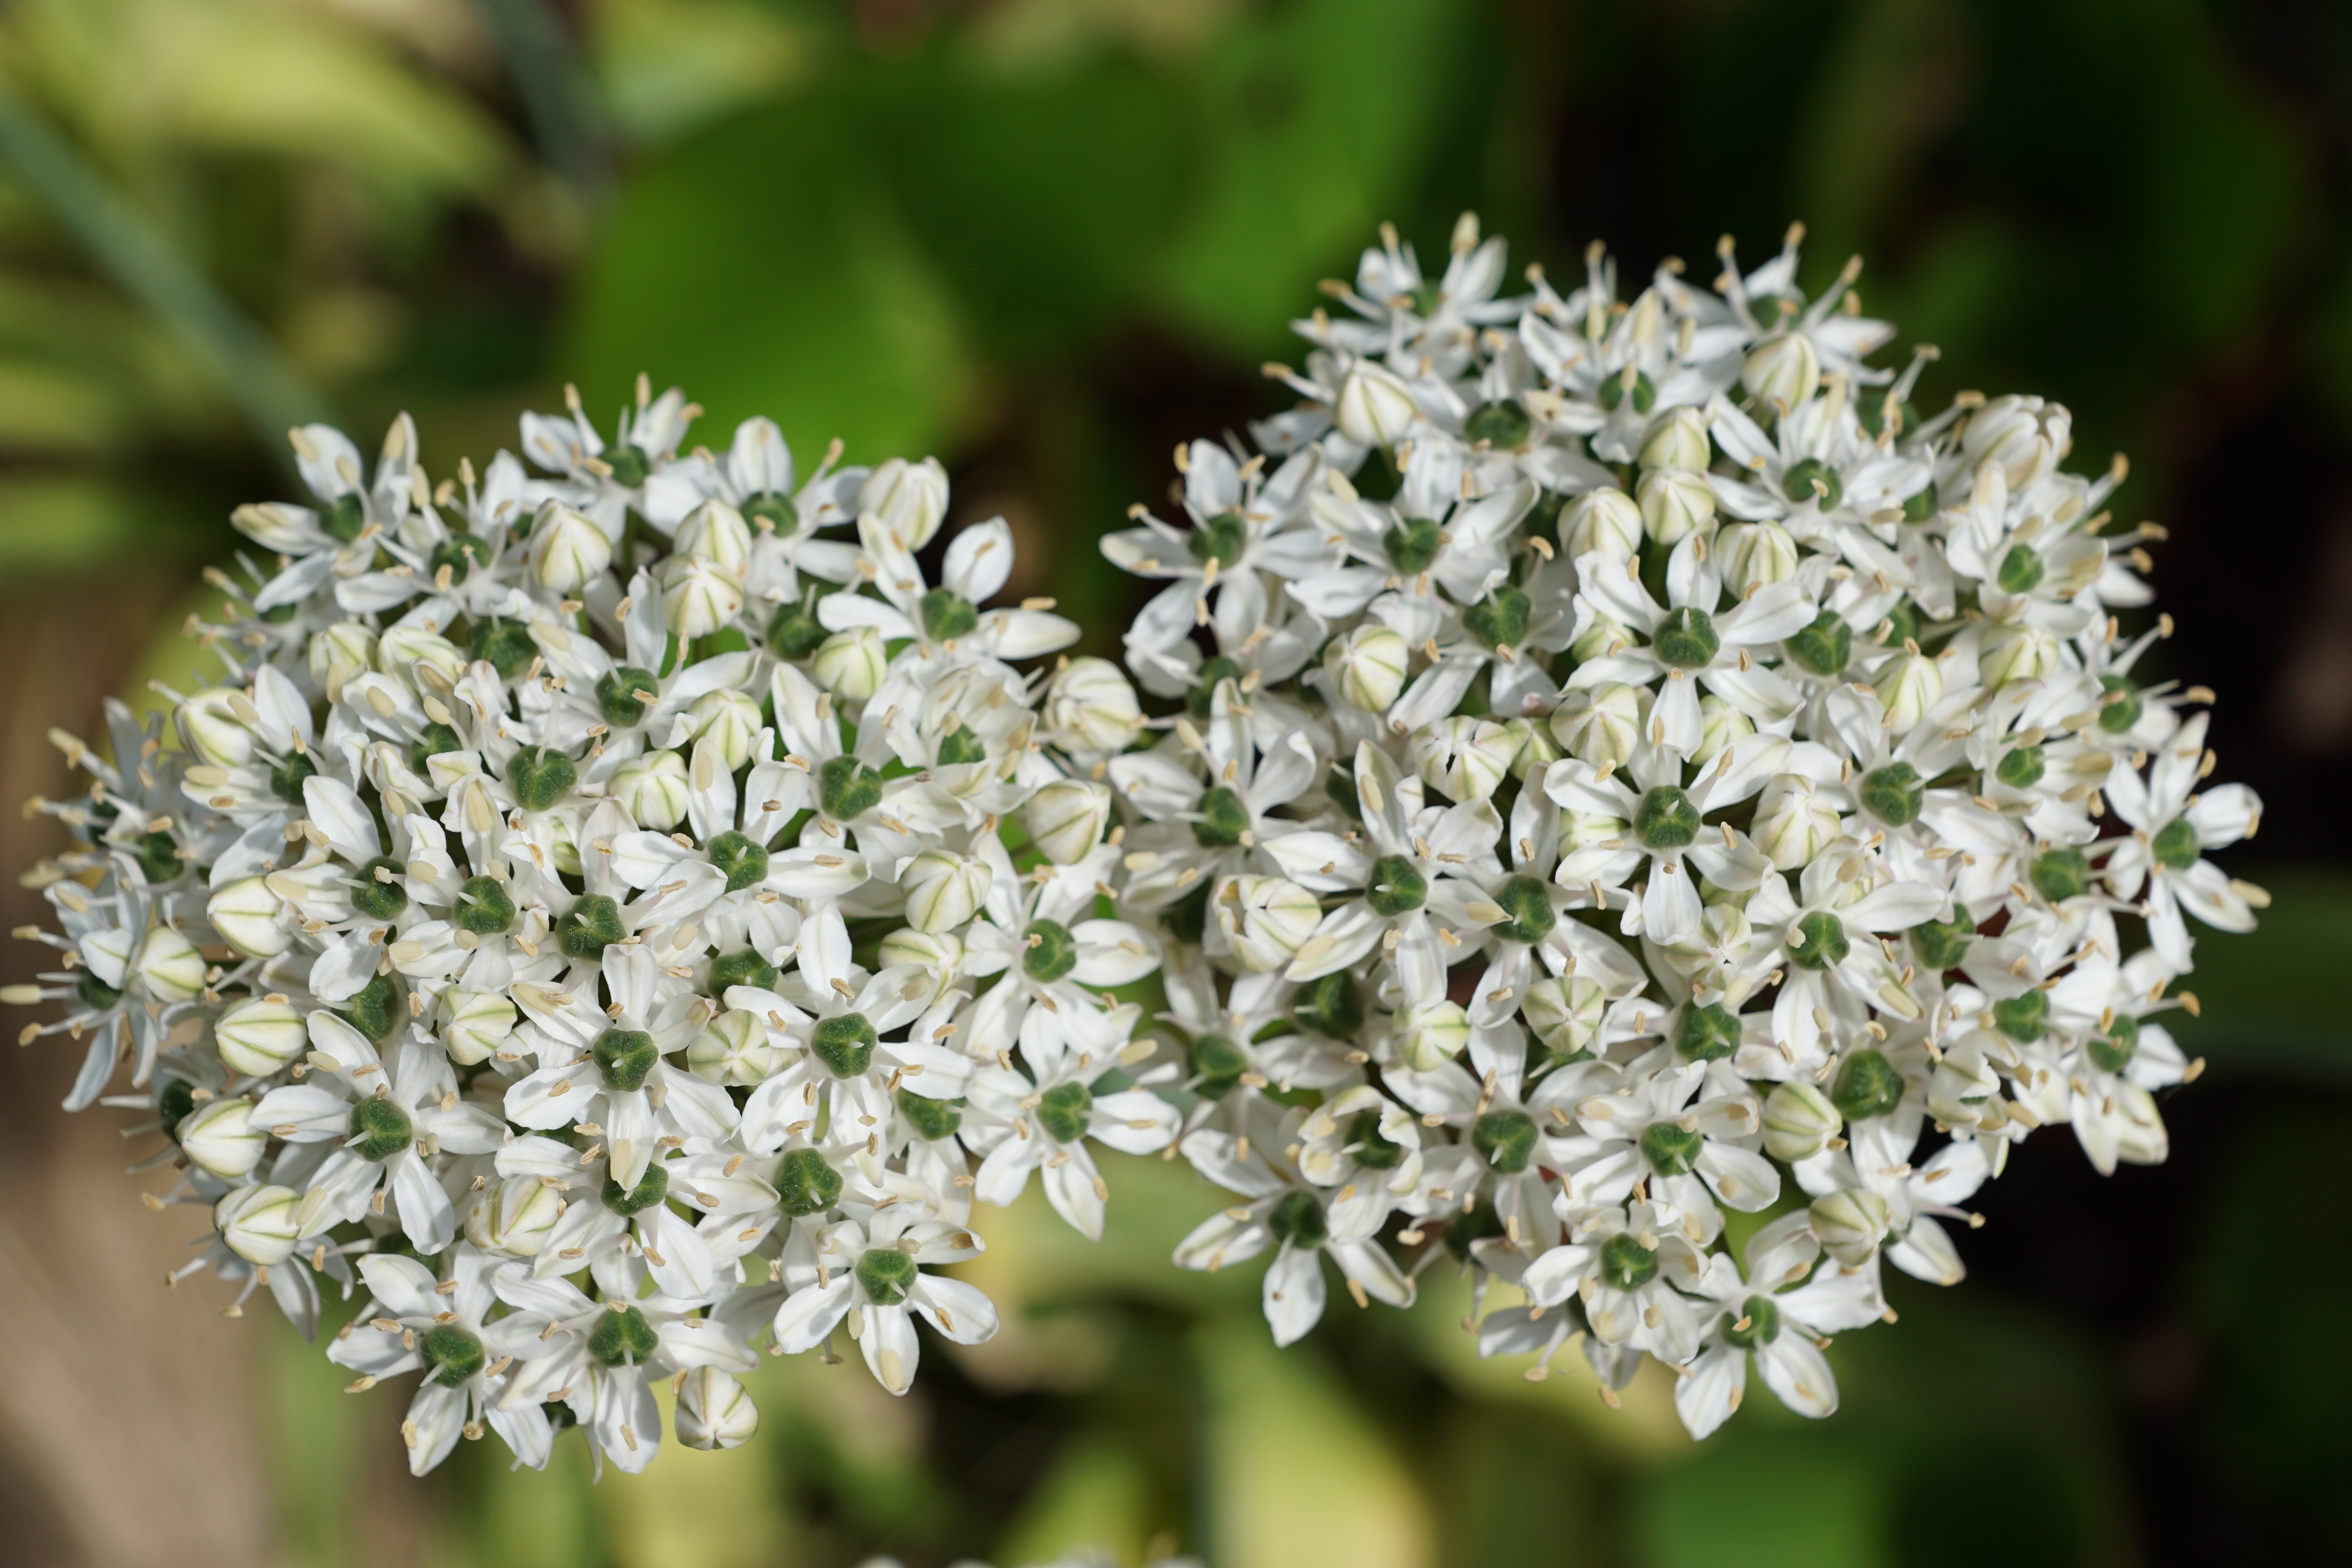
nature, blossom, plant, flower, bloom, spring, produce, botany, yellow, flora, wildflower, petals, leek, fragrance, anthriscus, flowering plant, cow parsley, land plant, apiales, parsley family